Lake 227

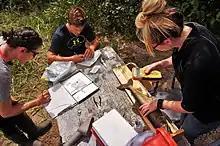
Active research in the Experimental lakes region (Lake 239)

Lake 227 has been used as a real life model for the study of the connection between nutrient input and lake eutrophication. The results of these experiments hold widespread implications for future limnological research in this area, and for the control of lake eutrophication.